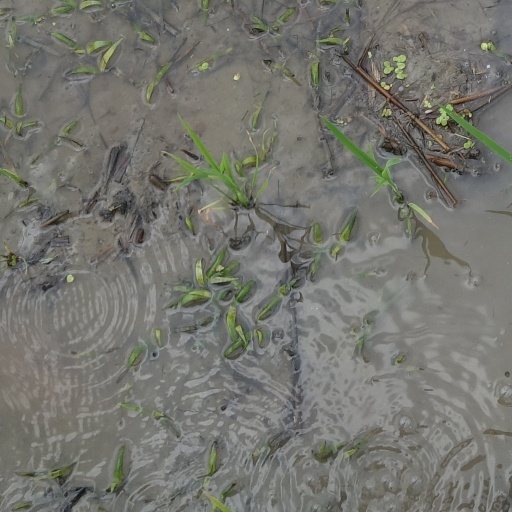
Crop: rice